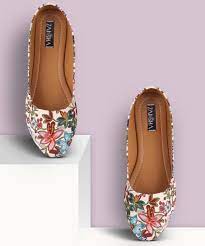
Label: Ballet Flat